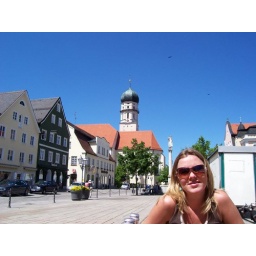
Me sitting in the courtyard of the bale house eating a pizza and drinking a beer with a church built in 1751 in the background.